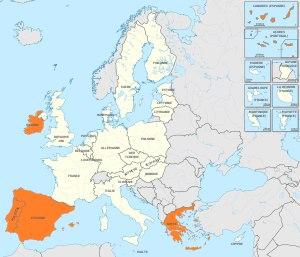
Le Fonds de cohésion, créé en 1994, est un instrument de la politique régionale de l'Union européenne destiné aux États membres dont le produit national brut par habitant est inférieur à 90 % de la moyenne communautaire.